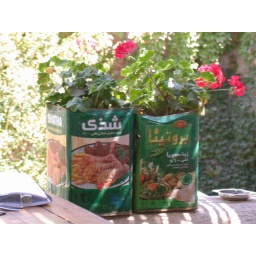
interesting flower pots in Jordan